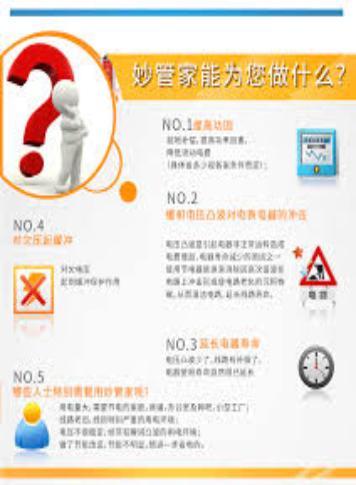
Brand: magicamah
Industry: Necessities